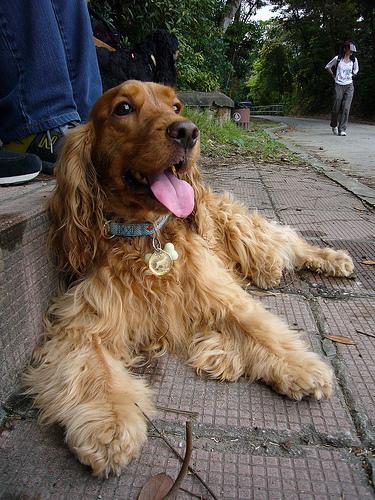
Breed: english cocker spaniel